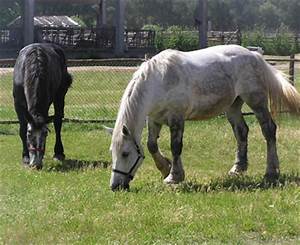
Label: cavallo